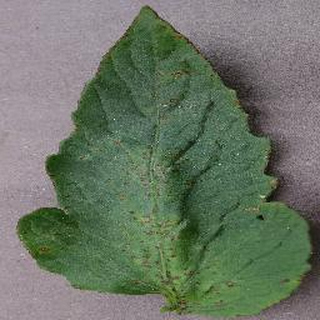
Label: tomato_bacterial_spot